Thomas Dent Mütter

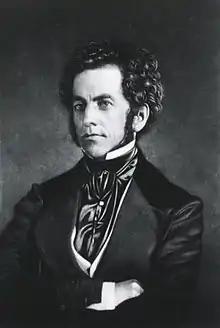
Mütter in the 1840s

Thomas Dent Mütter (March 9, 1811 – March 19, 1859) was an American surgeon born in Richmond, Virginia. Orphaned at the age of 8 and raised by a distant relative, he attended Hampden-Sydney College in Virginia (1824) and graduated with an MD from the University of Pennsylvania in 1831. Later he eventually took a position as an assistant to Dr. Thomas Harris at the Medical Institute of Jefferson College. At the age of 30, he became the Chair of Surgery at the Jefferson Medical College and held this position from 1841 to 1856, when he resigned because of gout and lung disease.